Robert N. McGarvey

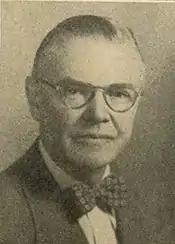
McGarvey in 1947

Robert Neill McGarvey (August 14, 1888 – June 28, 1952) was a Republican member of the United States House of Representatives from Pennsylvania.